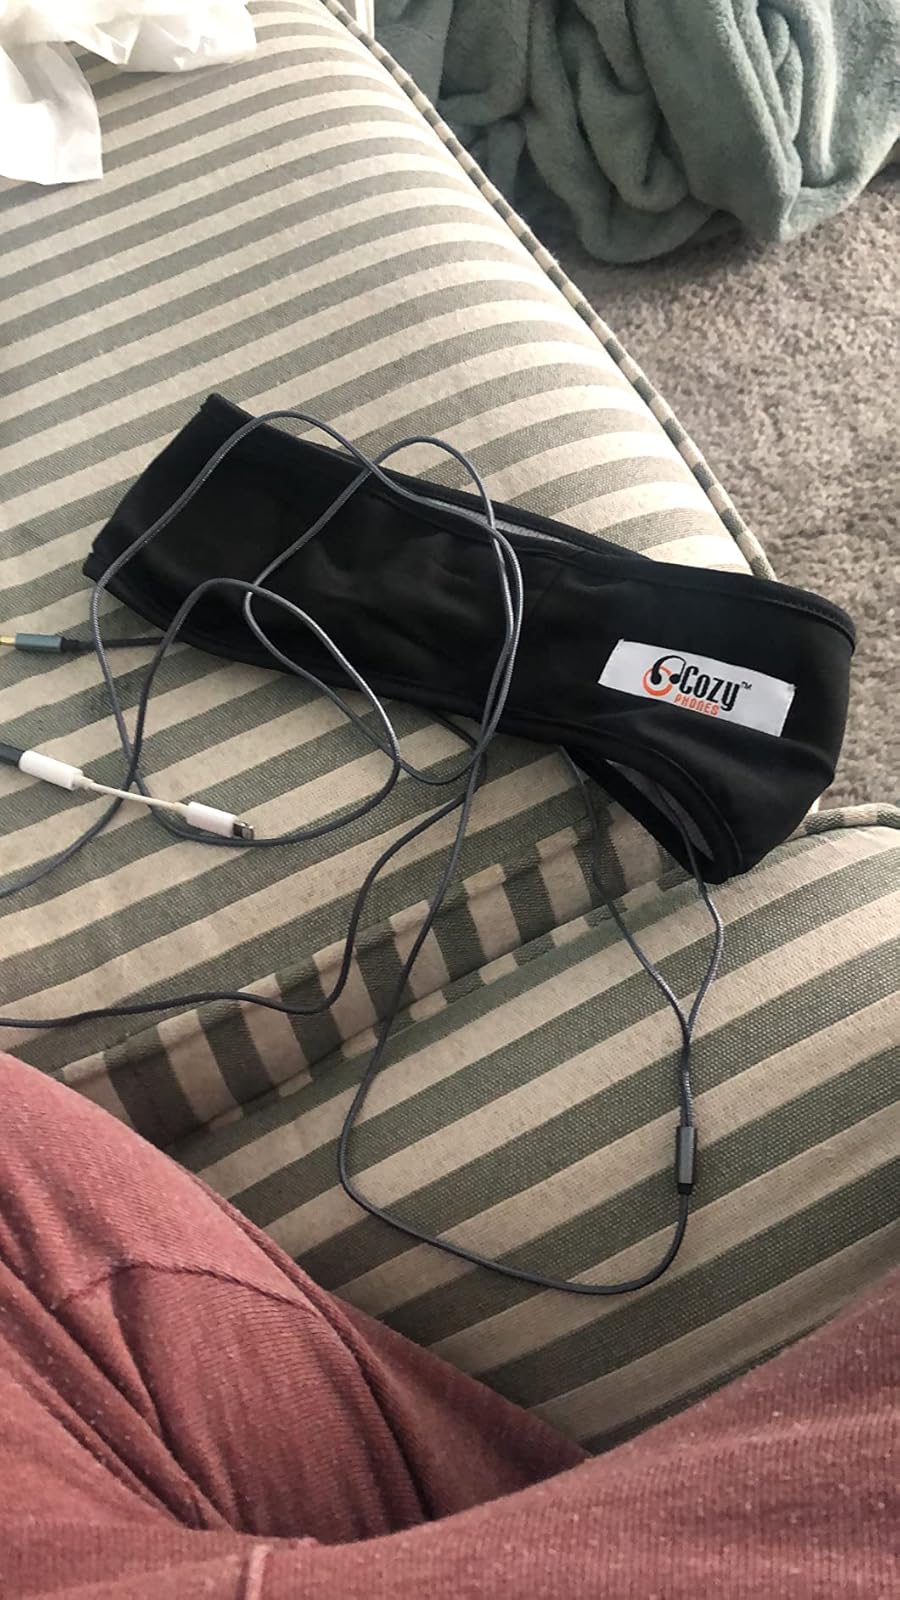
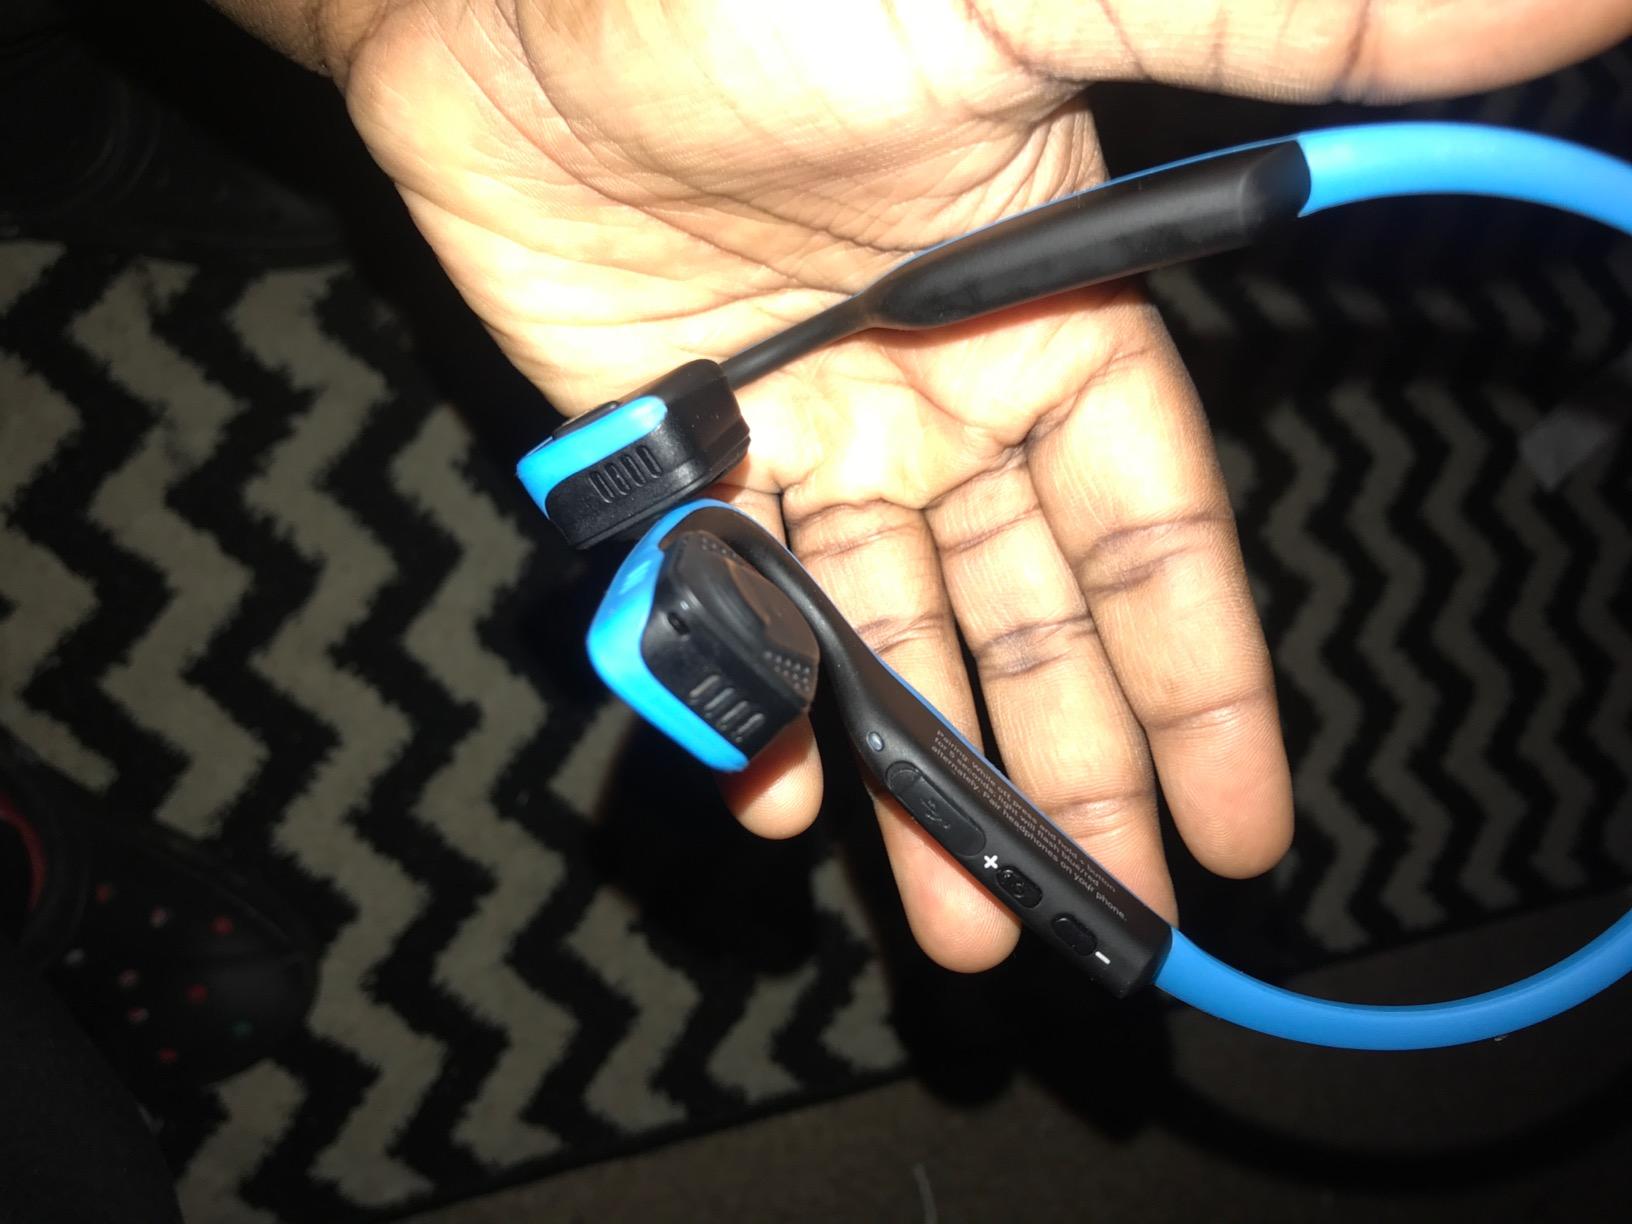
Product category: headphones
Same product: no